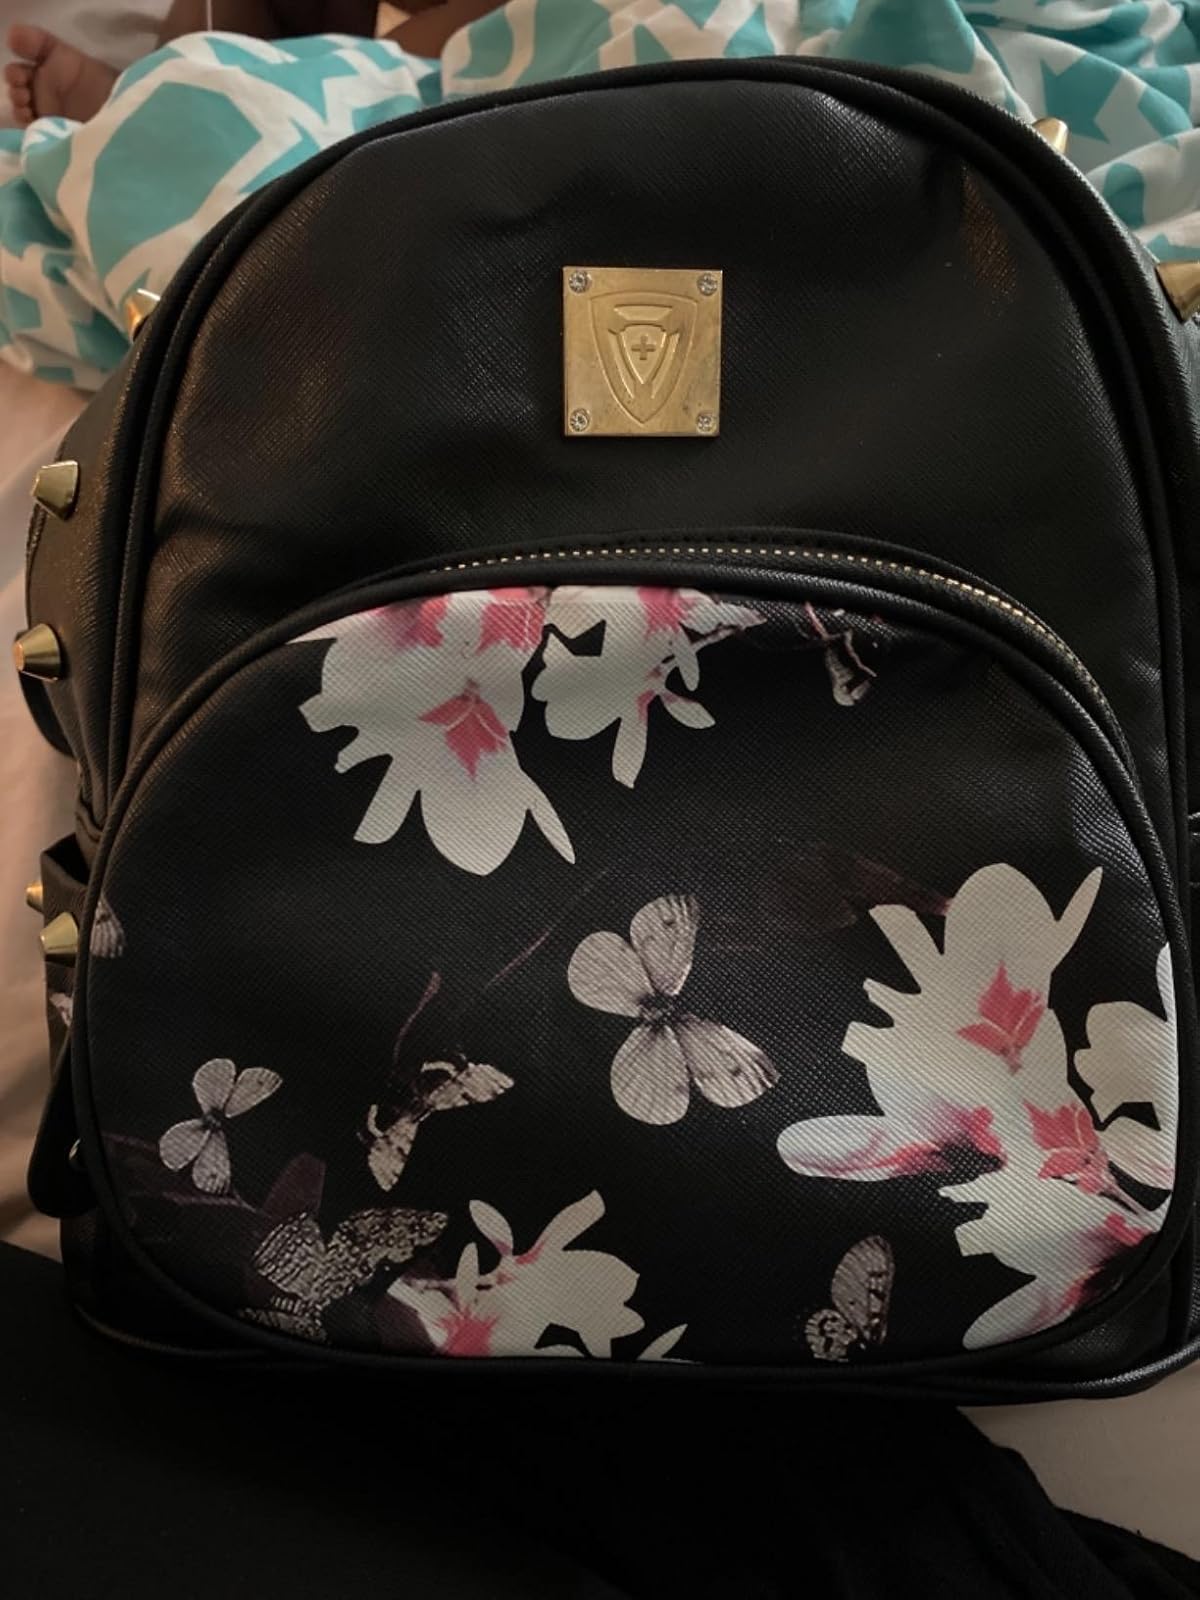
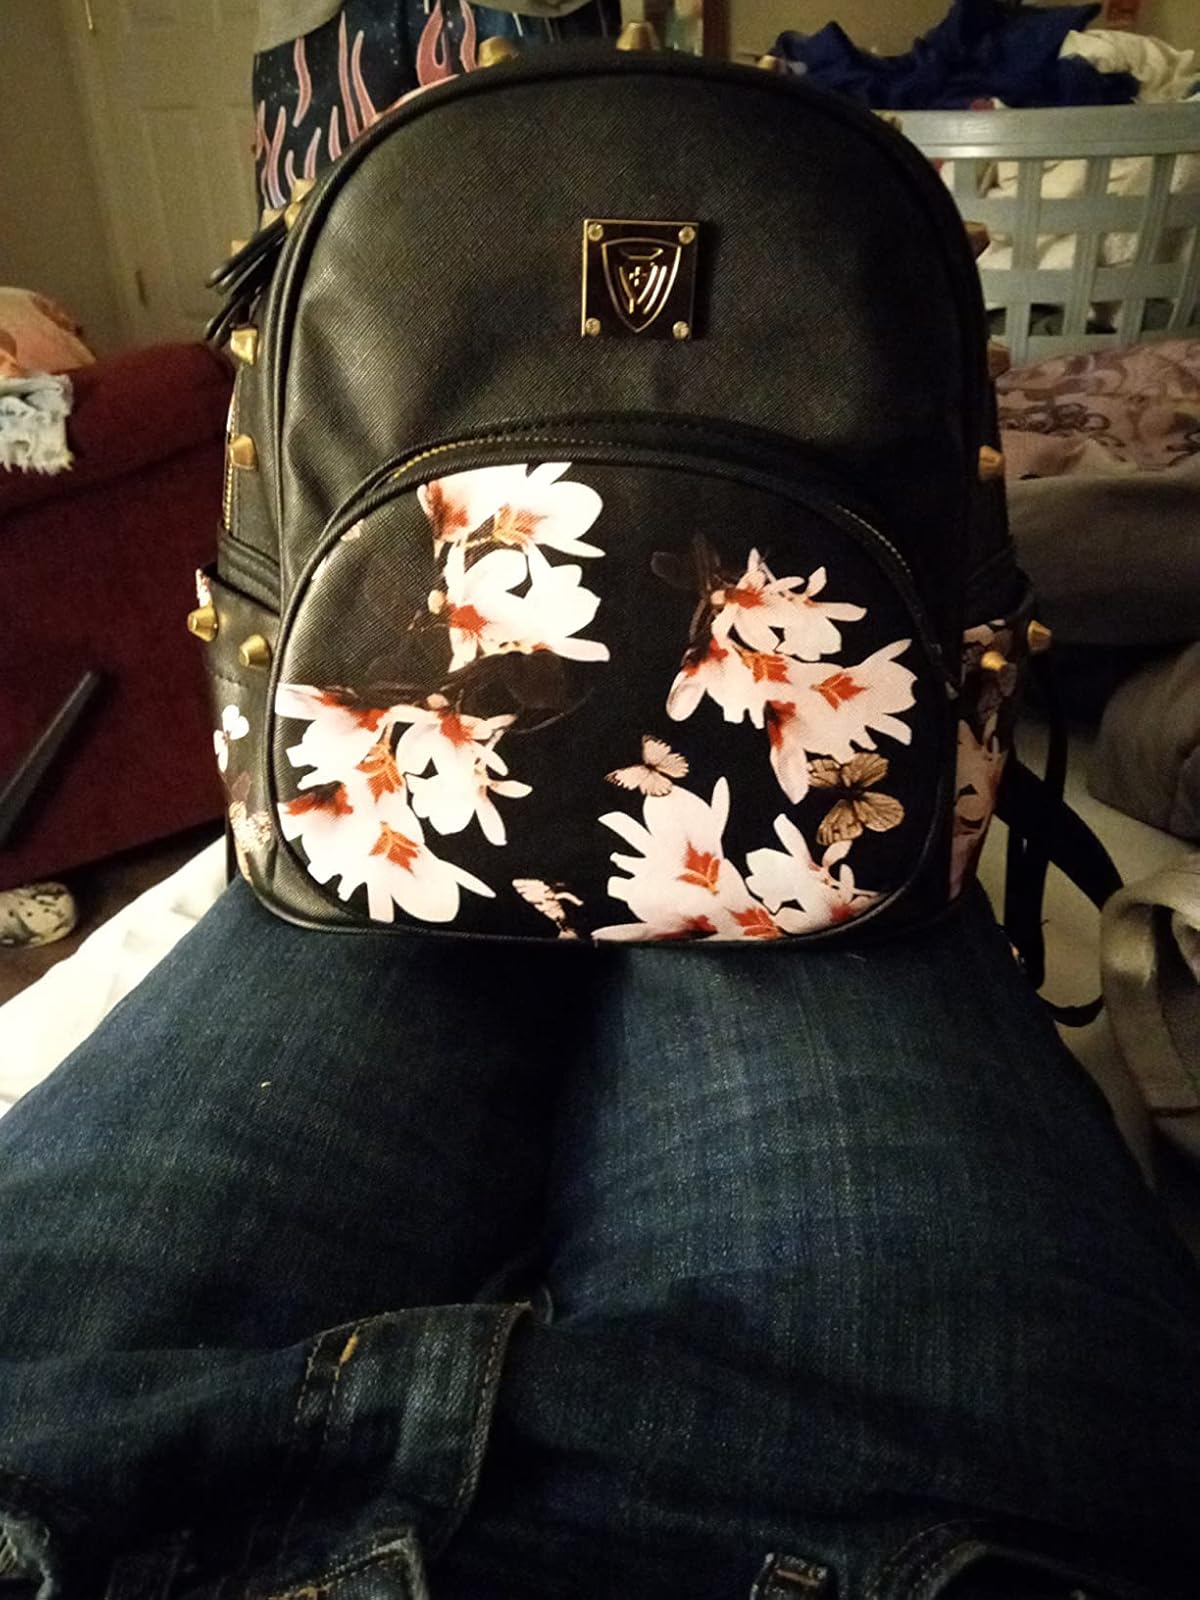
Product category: accessories_handbag
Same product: yes